Eric Hobsbawm

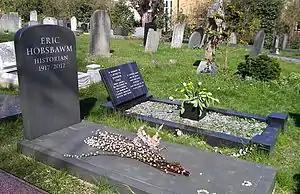
Hobsbawm's grave in Highgate Cemetery

Hobsbawm died from complications of pneumonia and leukaemia at the Royal Free Hospital in London on 1 October 2012, aged 95. His daughter, Julia, said: "He'd been quietly fighting leukaemia for a number of years without fuss or fanfare. Right up until the end he was keeping up what he did best, he was keeping up with current affairs, there was a stack of newspapers by his bed".